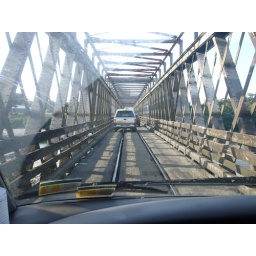
A crazy single lane two way bridge shared by road traffic and trains